Robert Pattinson

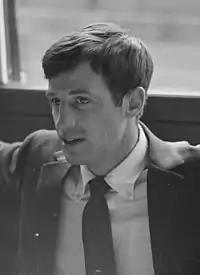
Pattinson describes Jean-Paul Belmondo as his favourite actor.

Pattinson began modelling at age twelve and continued for about four years. In a December 2008 interview with "Closer", he blamed the lack of modelling work on his masculine appearance: "When I first started I was quite tall and looked like a girl, so I got lots of jobs, because it was during that period where the androgynous look was cool. Then, I guess, I became too much of a guy, so I never got any more jobs. I had the most unsuccessful modelling career". Pattinson modelled for various British teen magazines as well as the Hackett clothing line and designer Nicole Farhi. In November 2010, Pattinson was offered a £1 million deal to become the face of Burberry but declined the offer.